Action of 27 February 1941

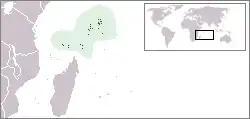

About a hundred and fifty Italians were killed in the engagement and a hundred men survived, of whom one man was seriously wounded and four were slightly injured. The seriously wounded man died in surgery during the afternoon and was buried at sunset. The prisoners said that "Ramb" I had been badly damaged by the shell hits and as "Leander" closed, the order to abandon ship had been given. "Leander" proceeded eastwards and arrived at Addu Atoll the next morning. The Italian prisoners were transferred to the oiler with an armed guard and the ship made for Colombo, Ceylon (now Sri Lanka).